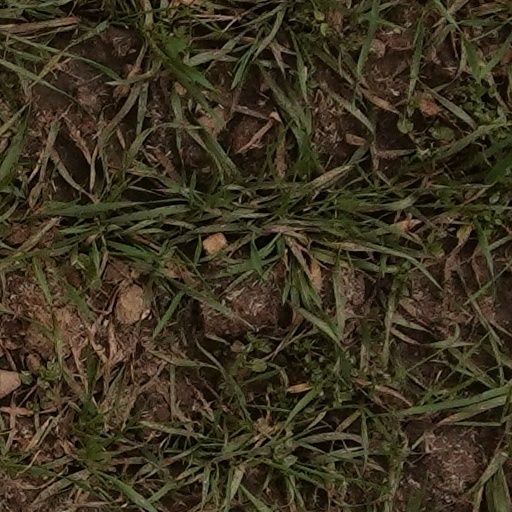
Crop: wheat